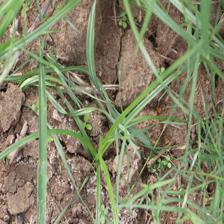
Label: Grass